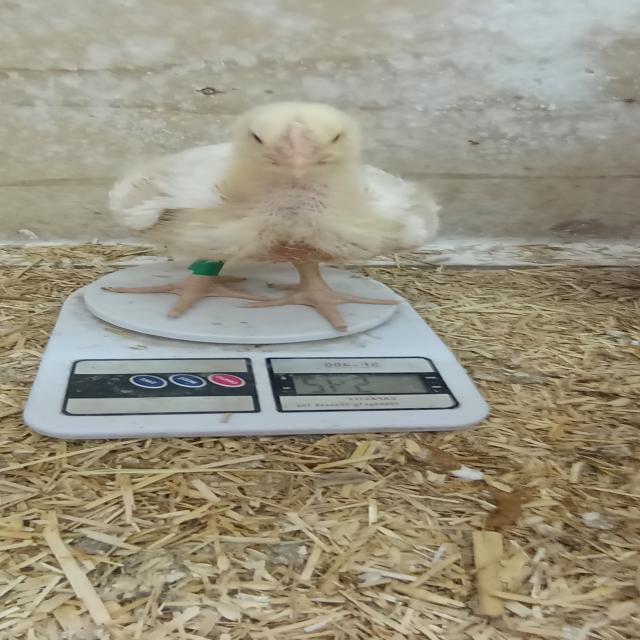
Weight: 542 g